Gåbense Færgegård

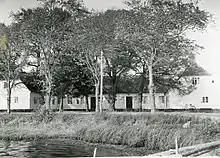
Gåbense Færgegård in 1935

Gåbense's role as a port for ferries between Falster and Zealand was based on a royal license which is first mentioned in "Jens Sjællandsfars livsbrev" (1523). The history of the present Gåbense Færgegård dates back to circa 1600. The building was also used as a post office.